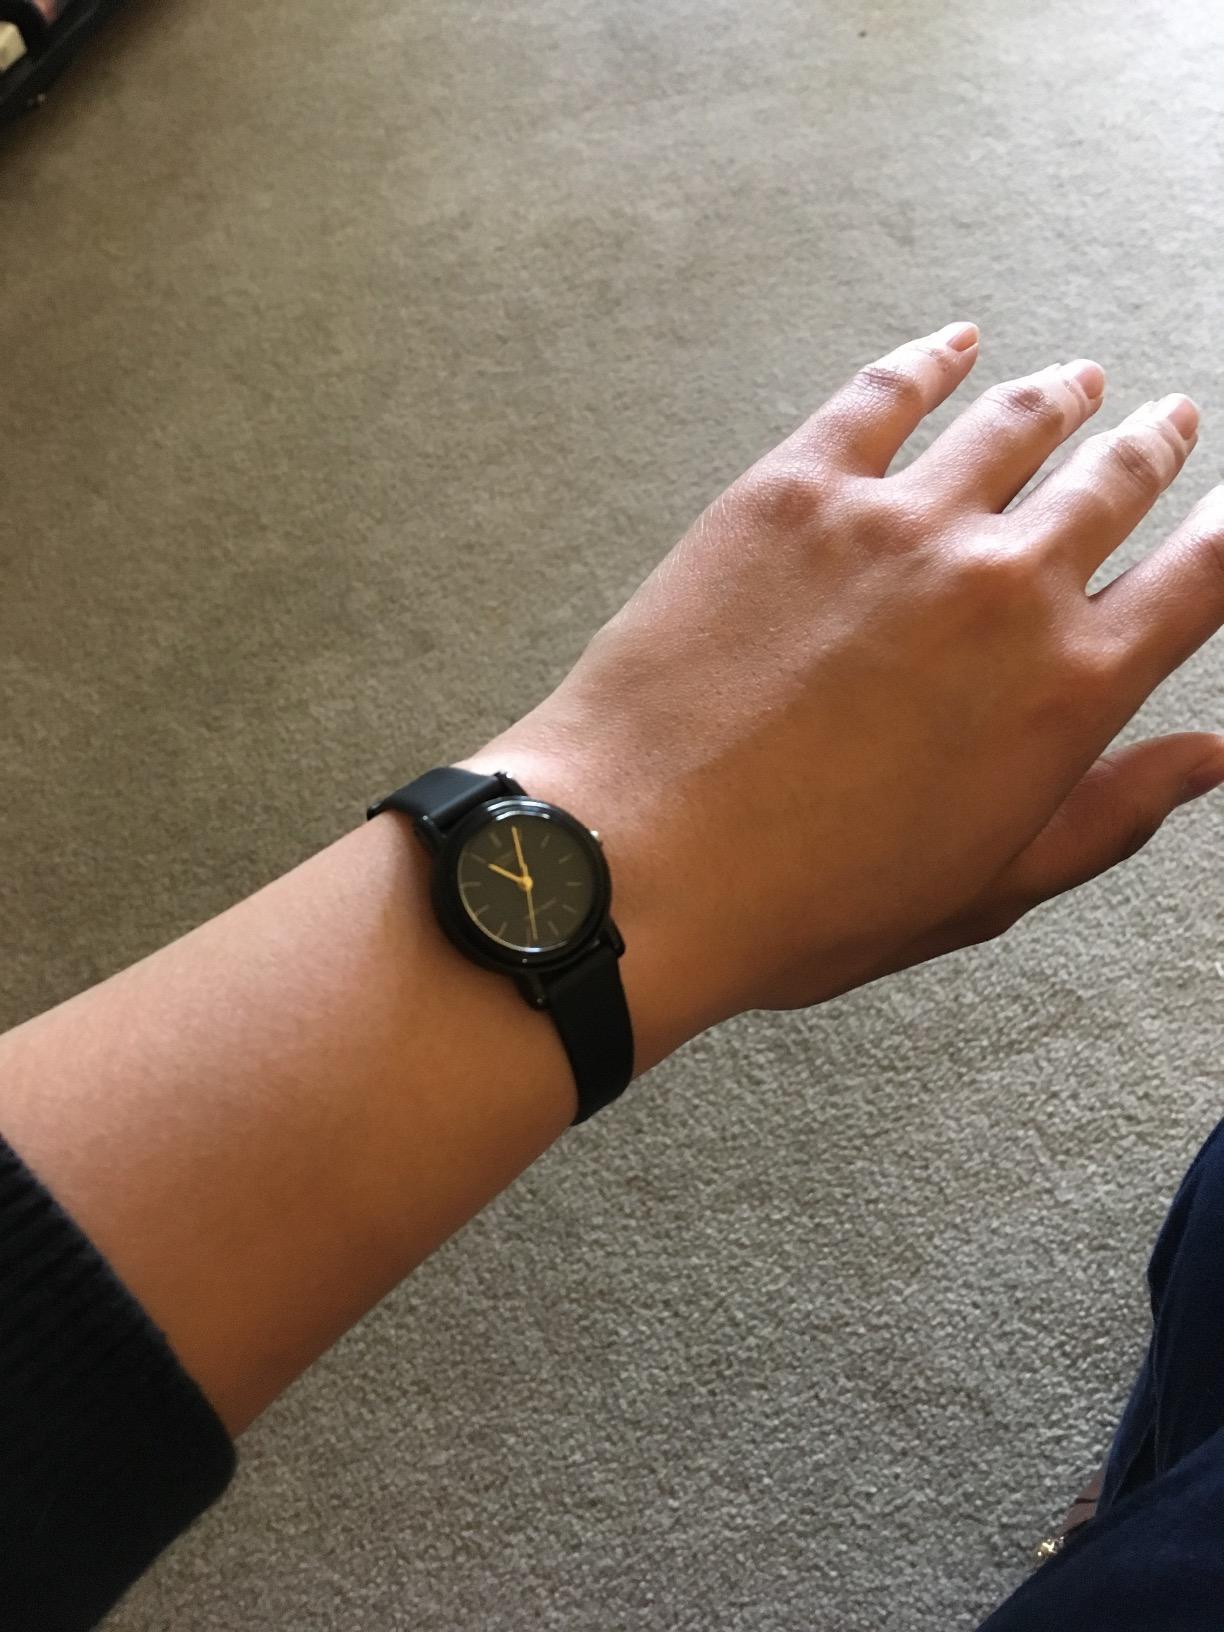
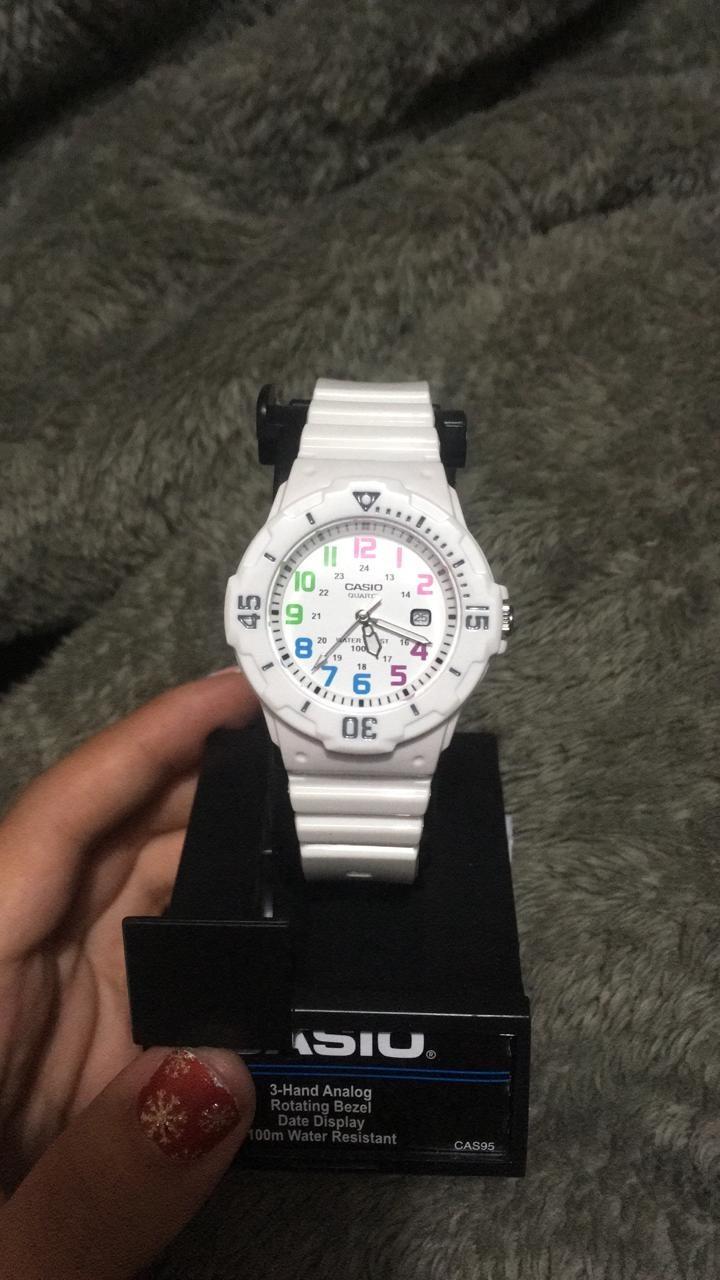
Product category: accessories_watch
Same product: no